Question: Please indicate a possible affordance area of the book that can be used for holding
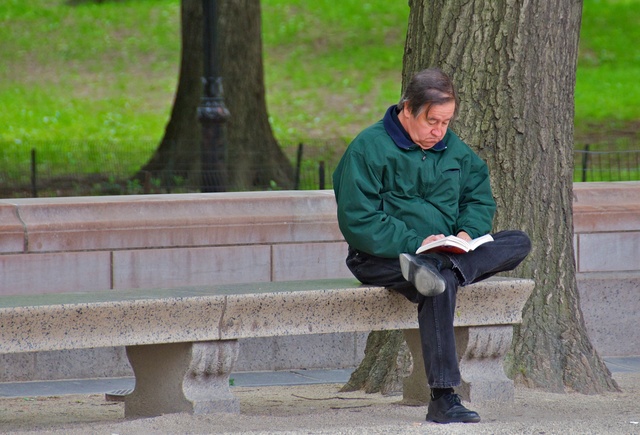
Answer: [410.5, 231.5, 496.5, 258.5]